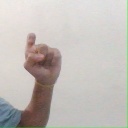
अक्षर: इ